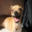
Label: dog